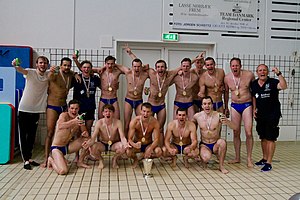
Svømmeklubben Frem / Vandpolo
FREM Odense 2017
FREMs Danske Mestre 2017
Svømmeklubben Frem er idrætsklub i Odense stiftet 1934 med svømning, vandpolo og udspring på programmet.